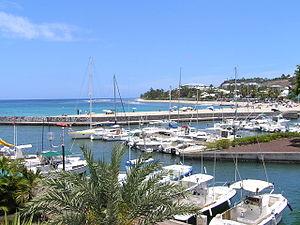
Saint-Gilles les Bains, aussi localement communément appelée Saint-Gilles, est une station balnéaire de la côte ouest de l'île de La Réunion. Elle est située sur le territoire communal de Saint-Paul. Ses habitants sont appelés les Saint-Gillois.